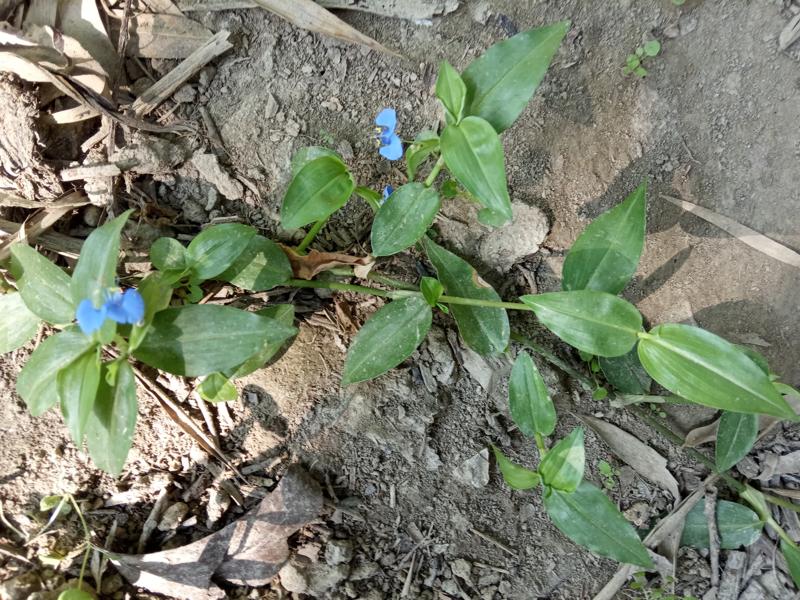
Weed species: Commelina benghalensis